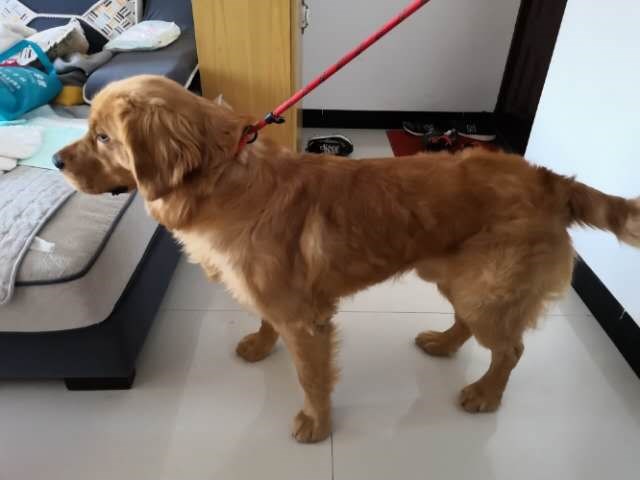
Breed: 5355-n000126-golden_retriever